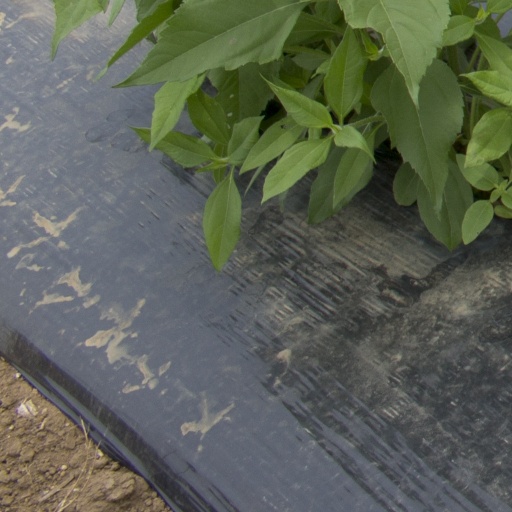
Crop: Jerusalem artichoke